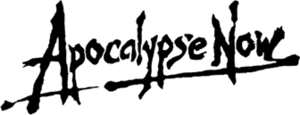
Dommedag nu
Dommedag nu er en amerikansk film fra 1979 instrueret af Francis Ford Coppola. Filmen handler om Vietnamkrigens gru og bliver generelt anset som en af de bedste krigsfilm der nogensinde er lavet. I filmen følges Special Forces kaptajnen Benjamin L. Willards rejse igennem Vietnam. Hans mission i filmen er at finde og eliminere en psykopatisk amerikansk officer.